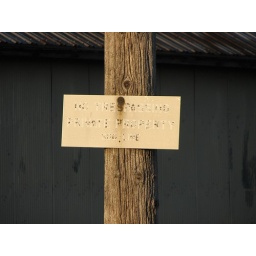
An old Soo Line sign remains on a pole in Kirkland